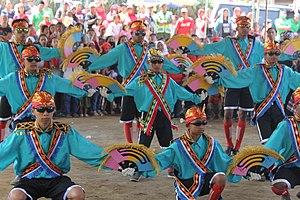
Le kabupaten de Kulon Progo est l'un des quatre kabupaten du territoire spécial de Yogyakarta, en Indonésie. Il est situé sur l'île de Java. Son nom provient du fait qu'il se situe à l'ouest de la rivière Progo. Son chef-lieu est Wates. La majorité de la population du kabupaten est paysanne. Kulon Progo est entouré par les collines de Menoreh. La superficie du kabupaten est de 586,27 km², et la population était de 388 755 au recensement de 2010; la dernière estimation est de 404 155.